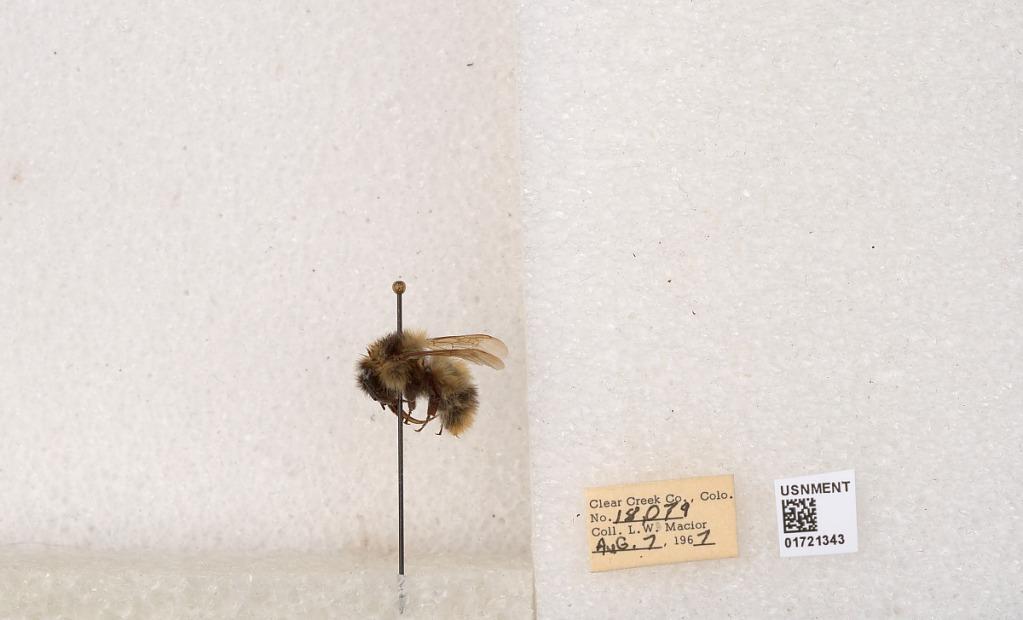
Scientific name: Bombus kirbyellus
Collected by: L. Macior
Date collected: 1967-8-7
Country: United States
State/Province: Colorado
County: Clear Creek
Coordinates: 39.6891, -105.644